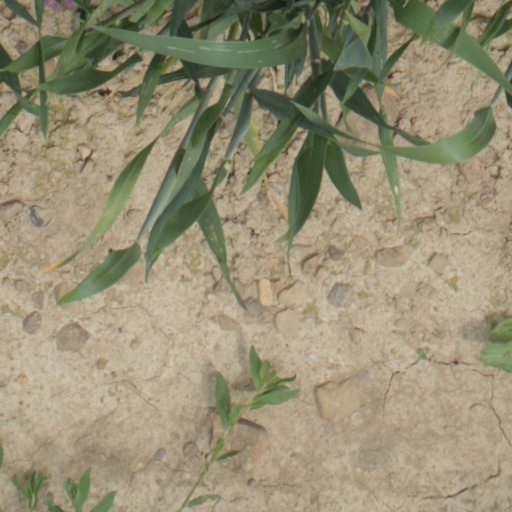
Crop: wheat